List of Disney villain characters

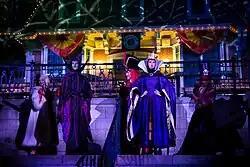
Cruella de Vil, Maleficent, Jafar, the Evil Queen and Dr. Facilier during "Mickey's Not-So-Scary Halloween Party".

Disney villains appear in "Mickey's Not-So-Scary Halloween Party", a Halloween-themed event held annually during the months of September and October at the Magic Kingdom theme park at Walt Disney World and at Disneyland Paris. A stage show and meet-and-greet with the villains led by Dr. Facilier (and prior to 2011 by Maleficent) titled "The Disney Villains Mix and Mingle" is held on the Cinderella Castle Forecourt Stage. Among those to visit are the Queen of Hearts, Captain Hook, and the Evil Queen among others. During the fireworks show "HalloWishes" some villains arrive to the celebration, starting with Ursula "plopping in" on the party and adding her own musical mix to the festivities. Jafar and Oogie Boogie soon follow, and arriving last is Maleficent showing the audience how Halloween should really be celebrated.